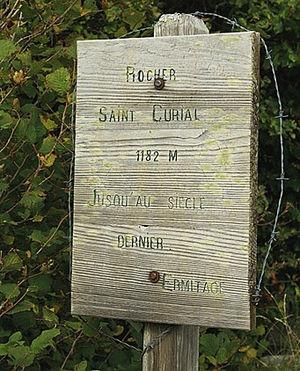
Le plateau du Coyan est un petit plateau basaltique français qui s'étend entre la vallée de la Jordanne et celle de la Cère sur les communes de Velzic, de Polminhac de Vic, de Lascelle et de Thiézac dans le département du Cantal. Il fait partie des contreforts des monts du Cantal.